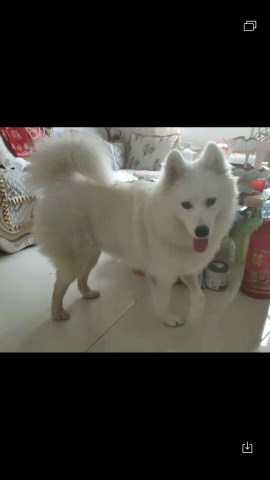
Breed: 2192-n000088-Samoyed